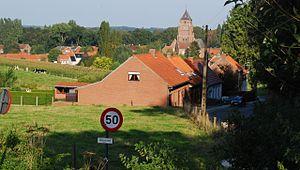
Vue du village de Kemmel depuis Reningelstraat
Kemmel est une section de la commune belge de Heuvelland située en Région flamande dans la province de Flandre-Occidentale.